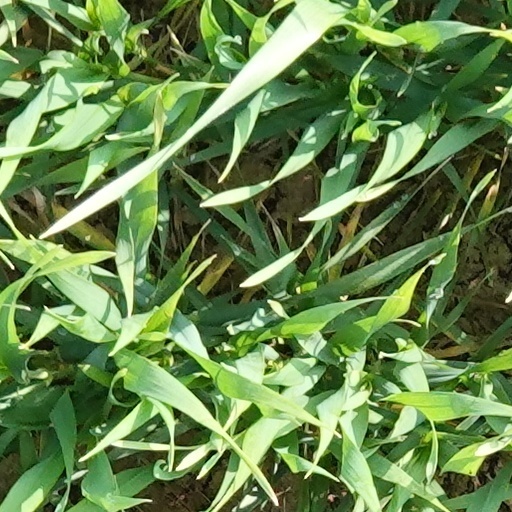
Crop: wheat